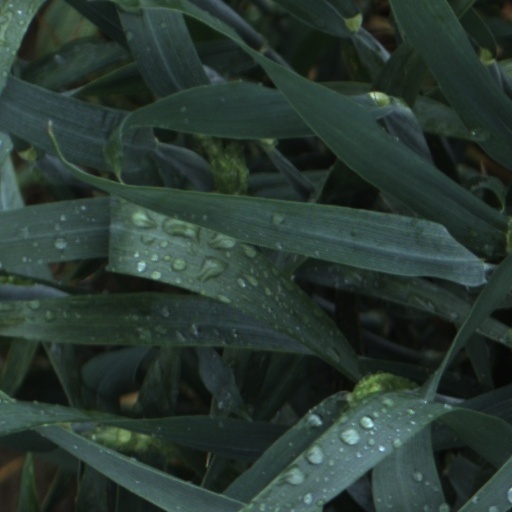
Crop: wheat